Neck-through-body construction

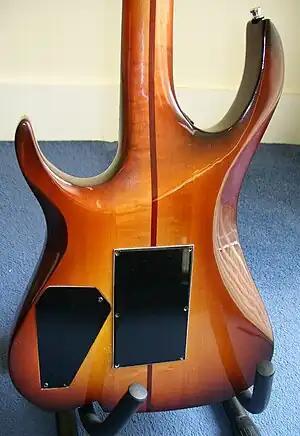
This JJ Hucke (brand), Antarctica (model), guitar has neck-thru construction with no discernible heel. This greatly facilitates high fret access. The neck is Birdseye flamed Maple & Purpleheart while the "wings" are Poplar.

Neck-through-body (commonly neck-thru or neck-through) is a method of electric guitar construction that combines the instrument's